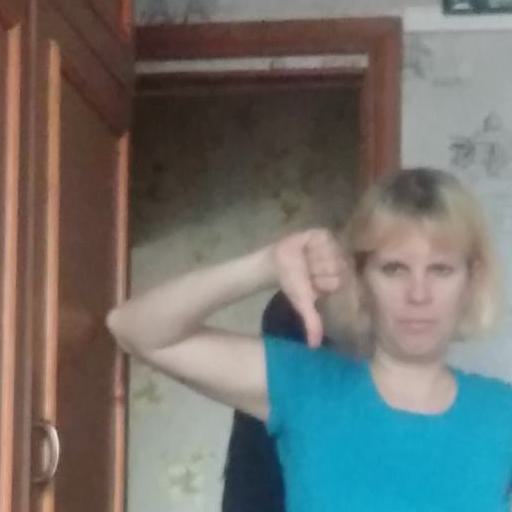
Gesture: dislike